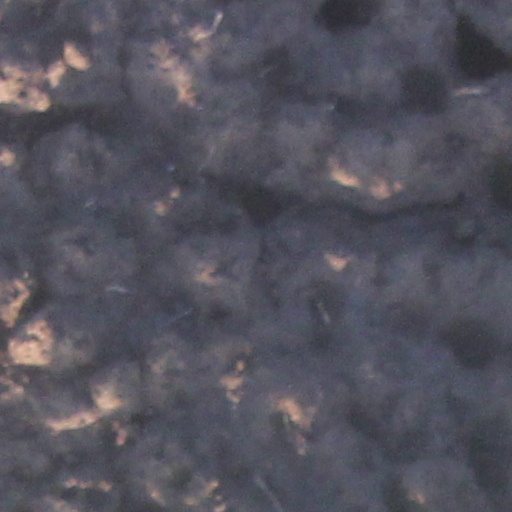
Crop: wheat